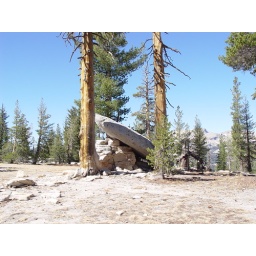
A pile of Boulders stacked under a giant flat rock, trees surround it. No other rocks around